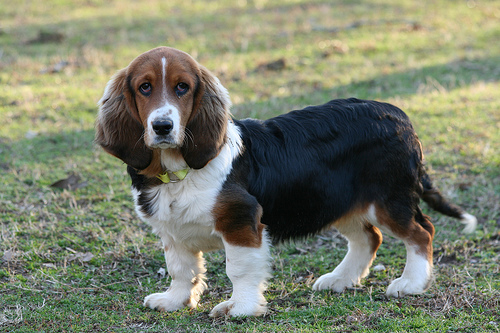
Animal: dog
Breed: basset hound